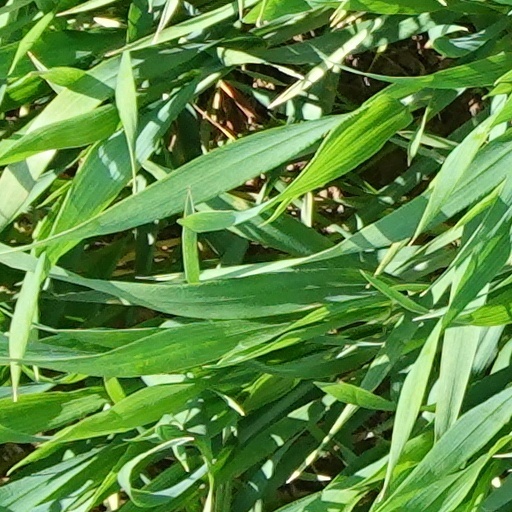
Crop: wheat